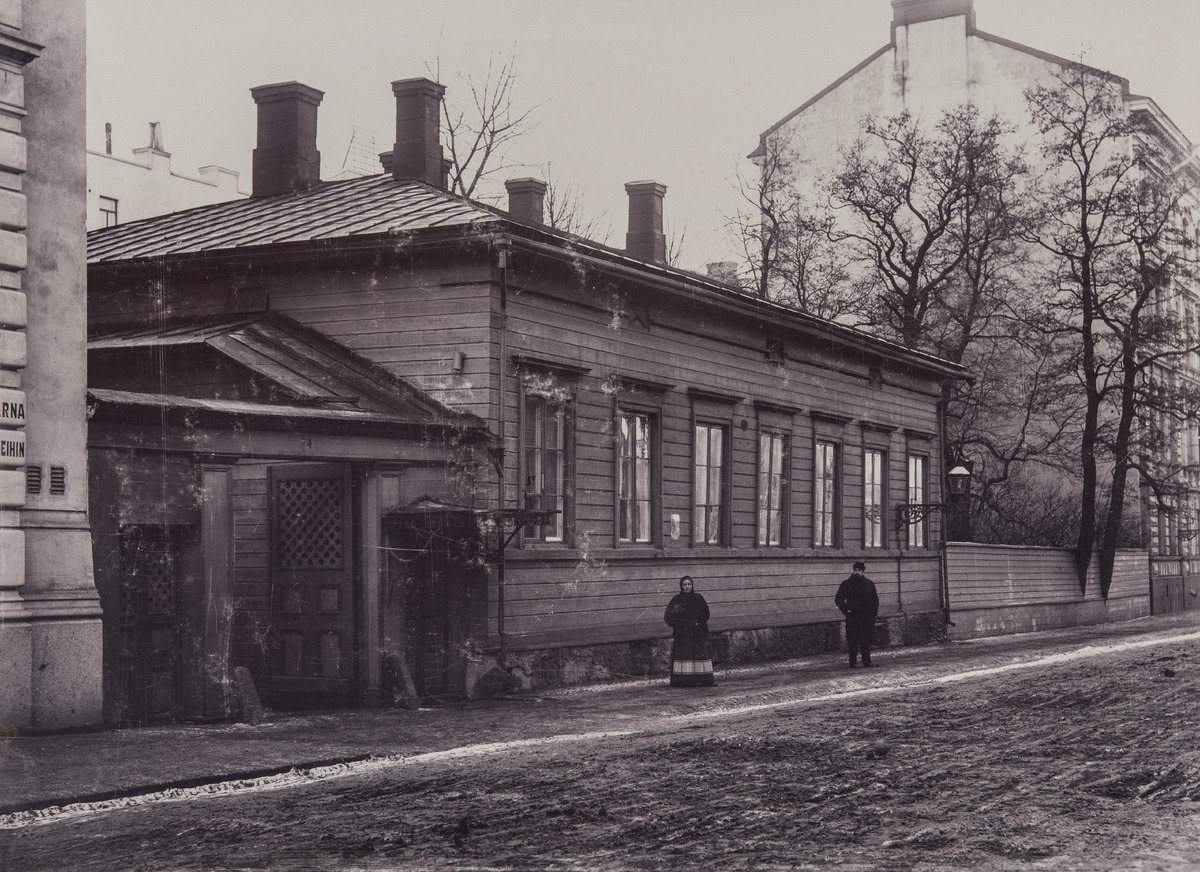
Hakasalmenkatu 4 (=Keskuskatu 6) eli vuonna 1904 purettu Tollanderin talo
sisällön kuvaus: Hakasalmenkatu 4 (=Keskuskatu 6) eli vuonna 1904 purettu Tollanderin talo. Rakennuksen edessä kaksi henkilöä, nainen ja mies, jotka katsovat kohti kameraa. Kuvan vasemmassa reunassa 1897 rakennettu Hakasalmenkatu 2 (=Keskuskatu 4) - Aleksanterinkatu 19

eli Hermes -talo. Oikealla Hakasalmenkatu 6 (Keskuskatu 8) - Kaivokatu 6. Sen ja viereisen Keskuskatu 6:n tontille rakennettiin 1964 Makkaratalona paremmin tunnettu City-center. mustavalkoinen
Ajankohta: kuvausaika 1900 n.
Paikka: Suomi, Uusimaa, Helsinki, Kluuvi Helsinki, Keskuskatu 6
Aiheet: rakennukset, liikerakennukset, kaupunkiympäristö, jalankulkijat, naiset, miehet, puurakennukset